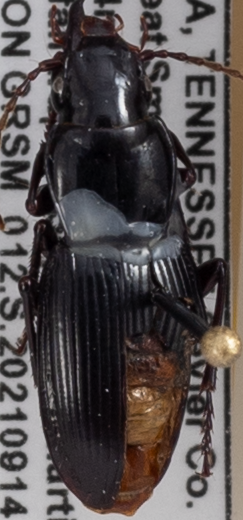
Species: Pterostichus acutipes acutipes
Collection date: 2021-09-14
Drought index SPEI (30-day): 1.442
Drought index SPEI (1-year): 1.28
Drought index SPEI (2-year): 2.09